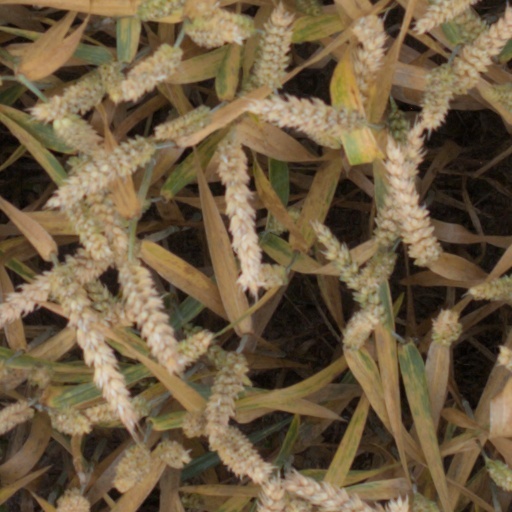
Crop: wheat